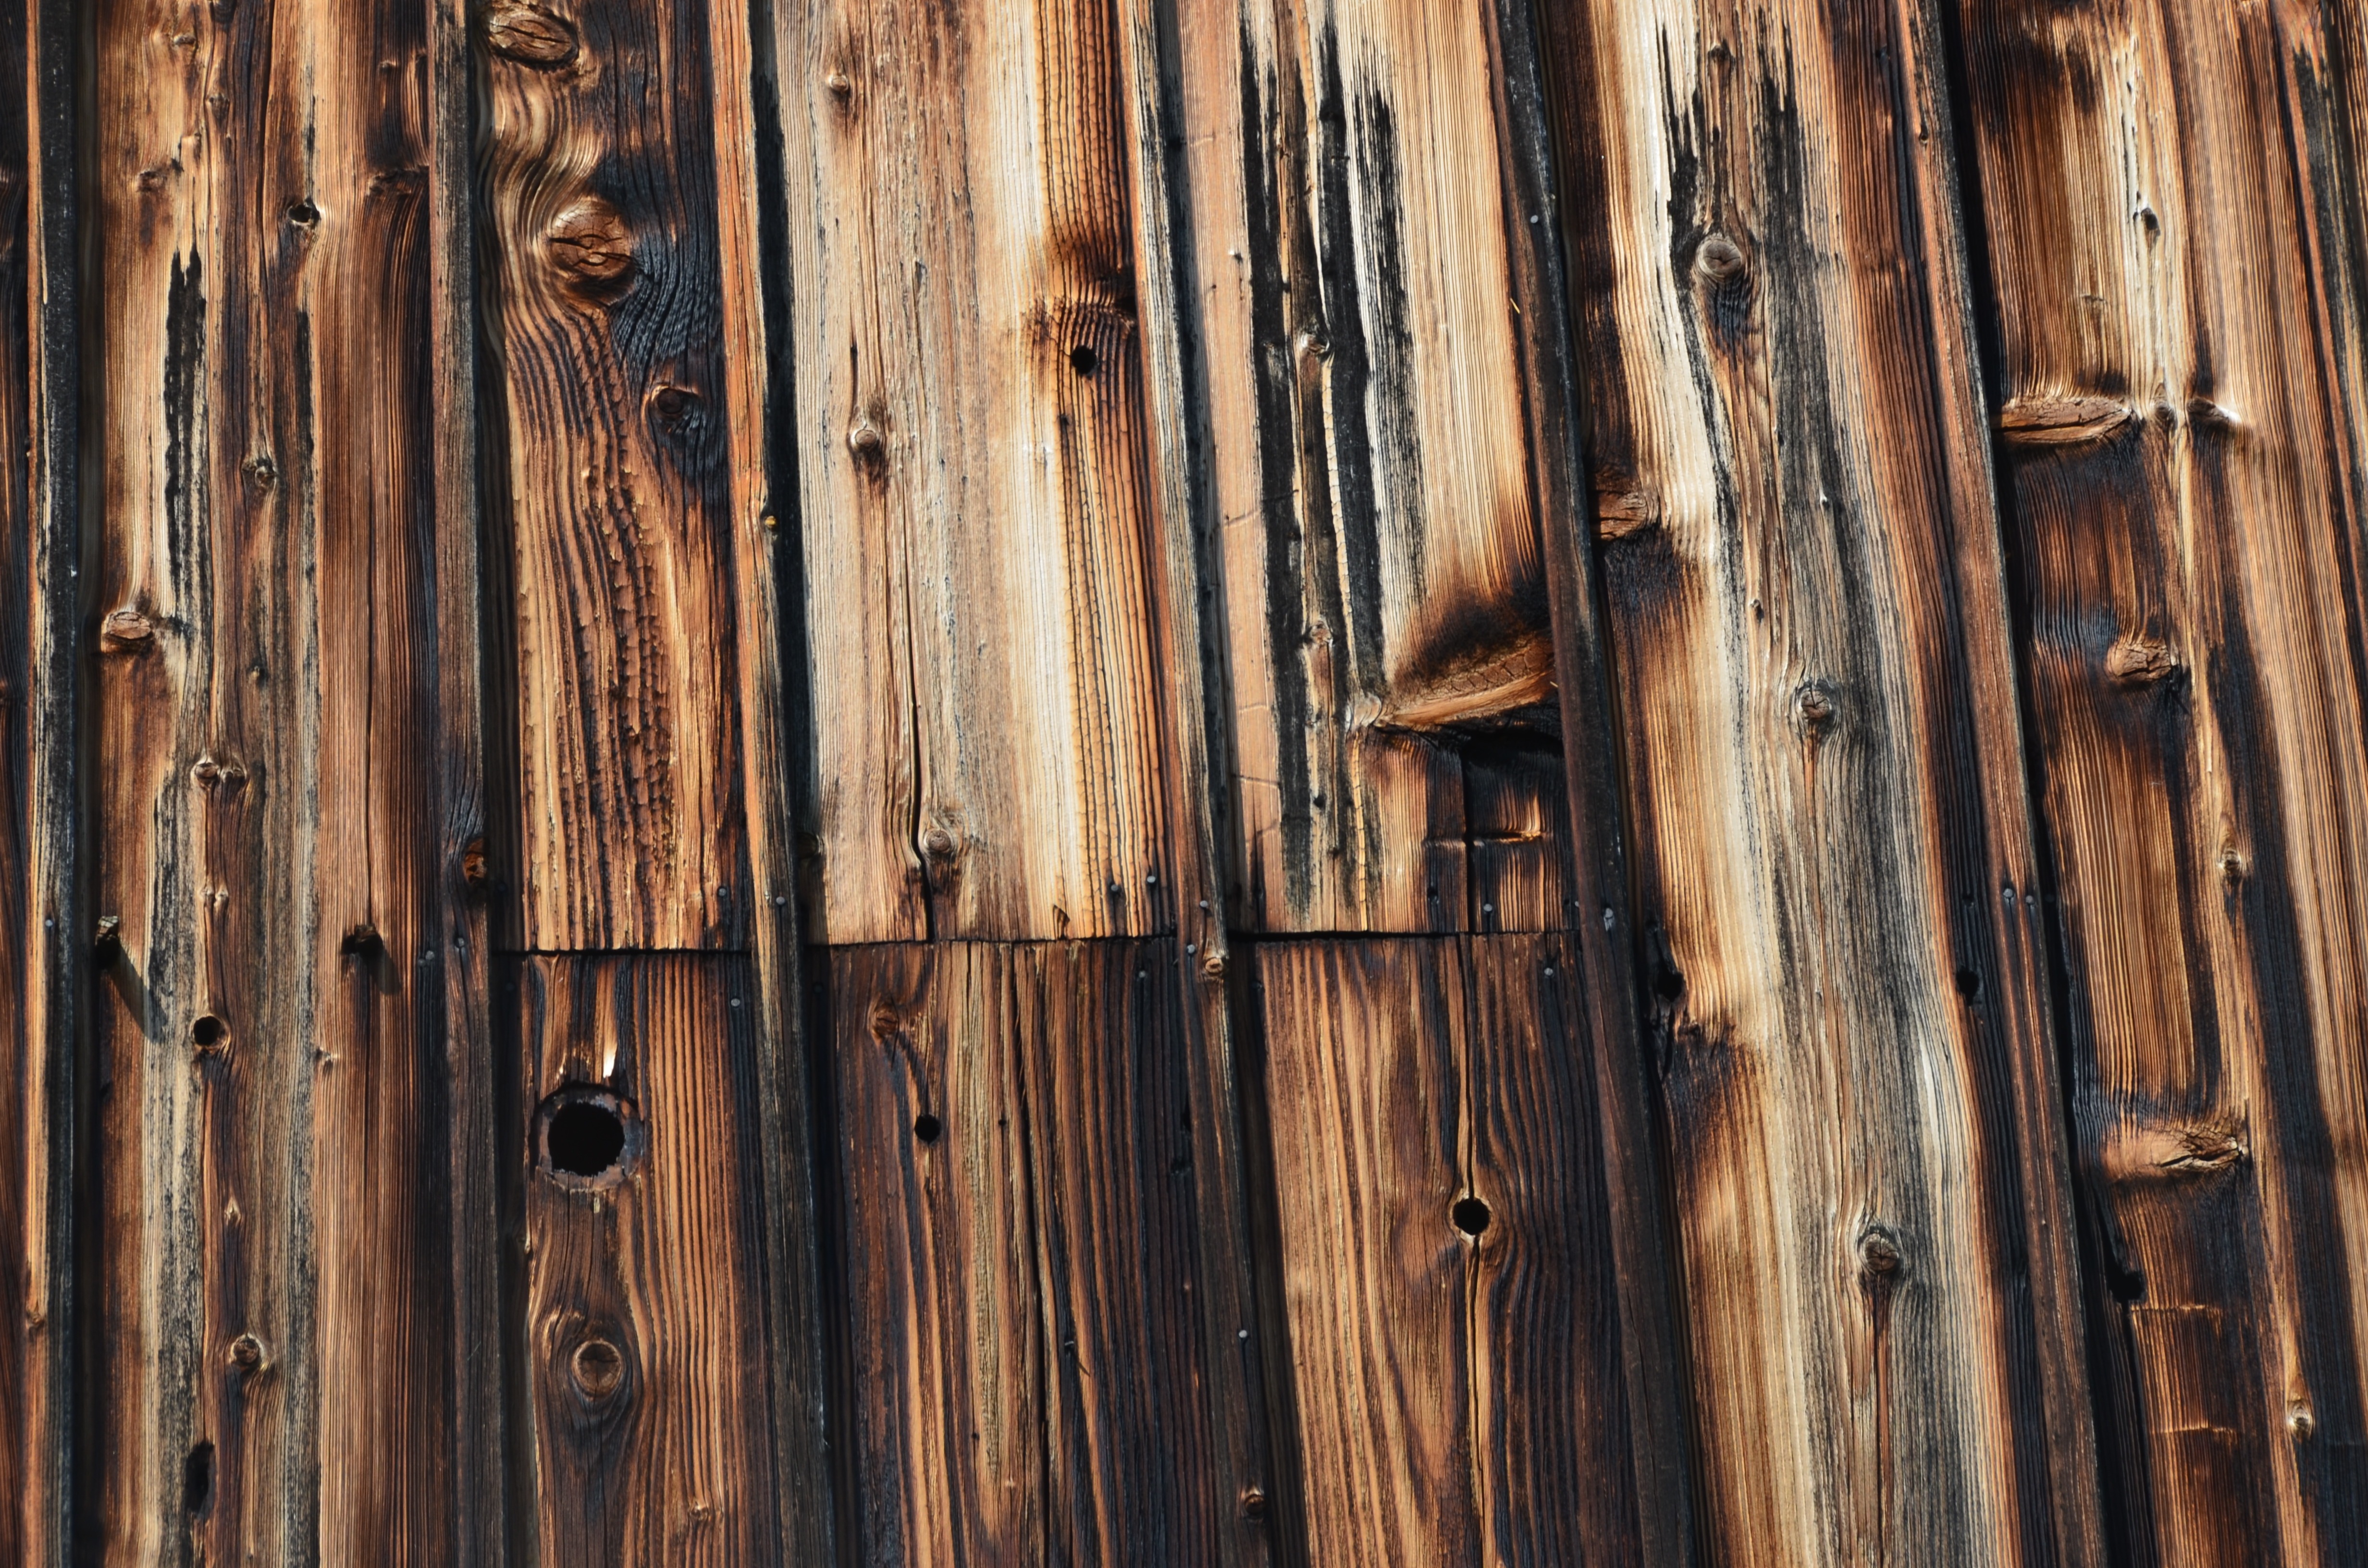
wood, texture, plank, floor, wall, brown, lumber, background, hardwood, wooden wall, wood flooring, man made object, wood stain, painted wooden boards